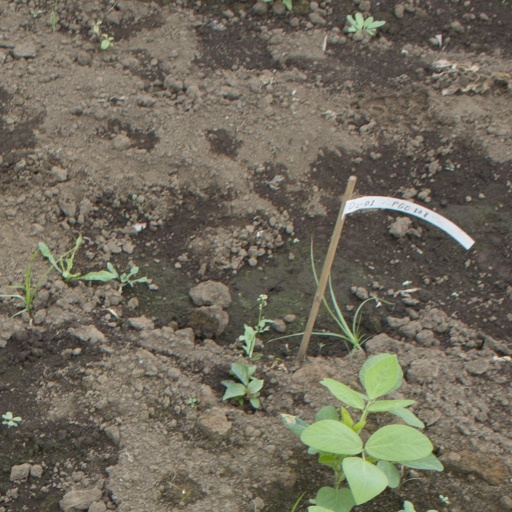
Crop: soybean